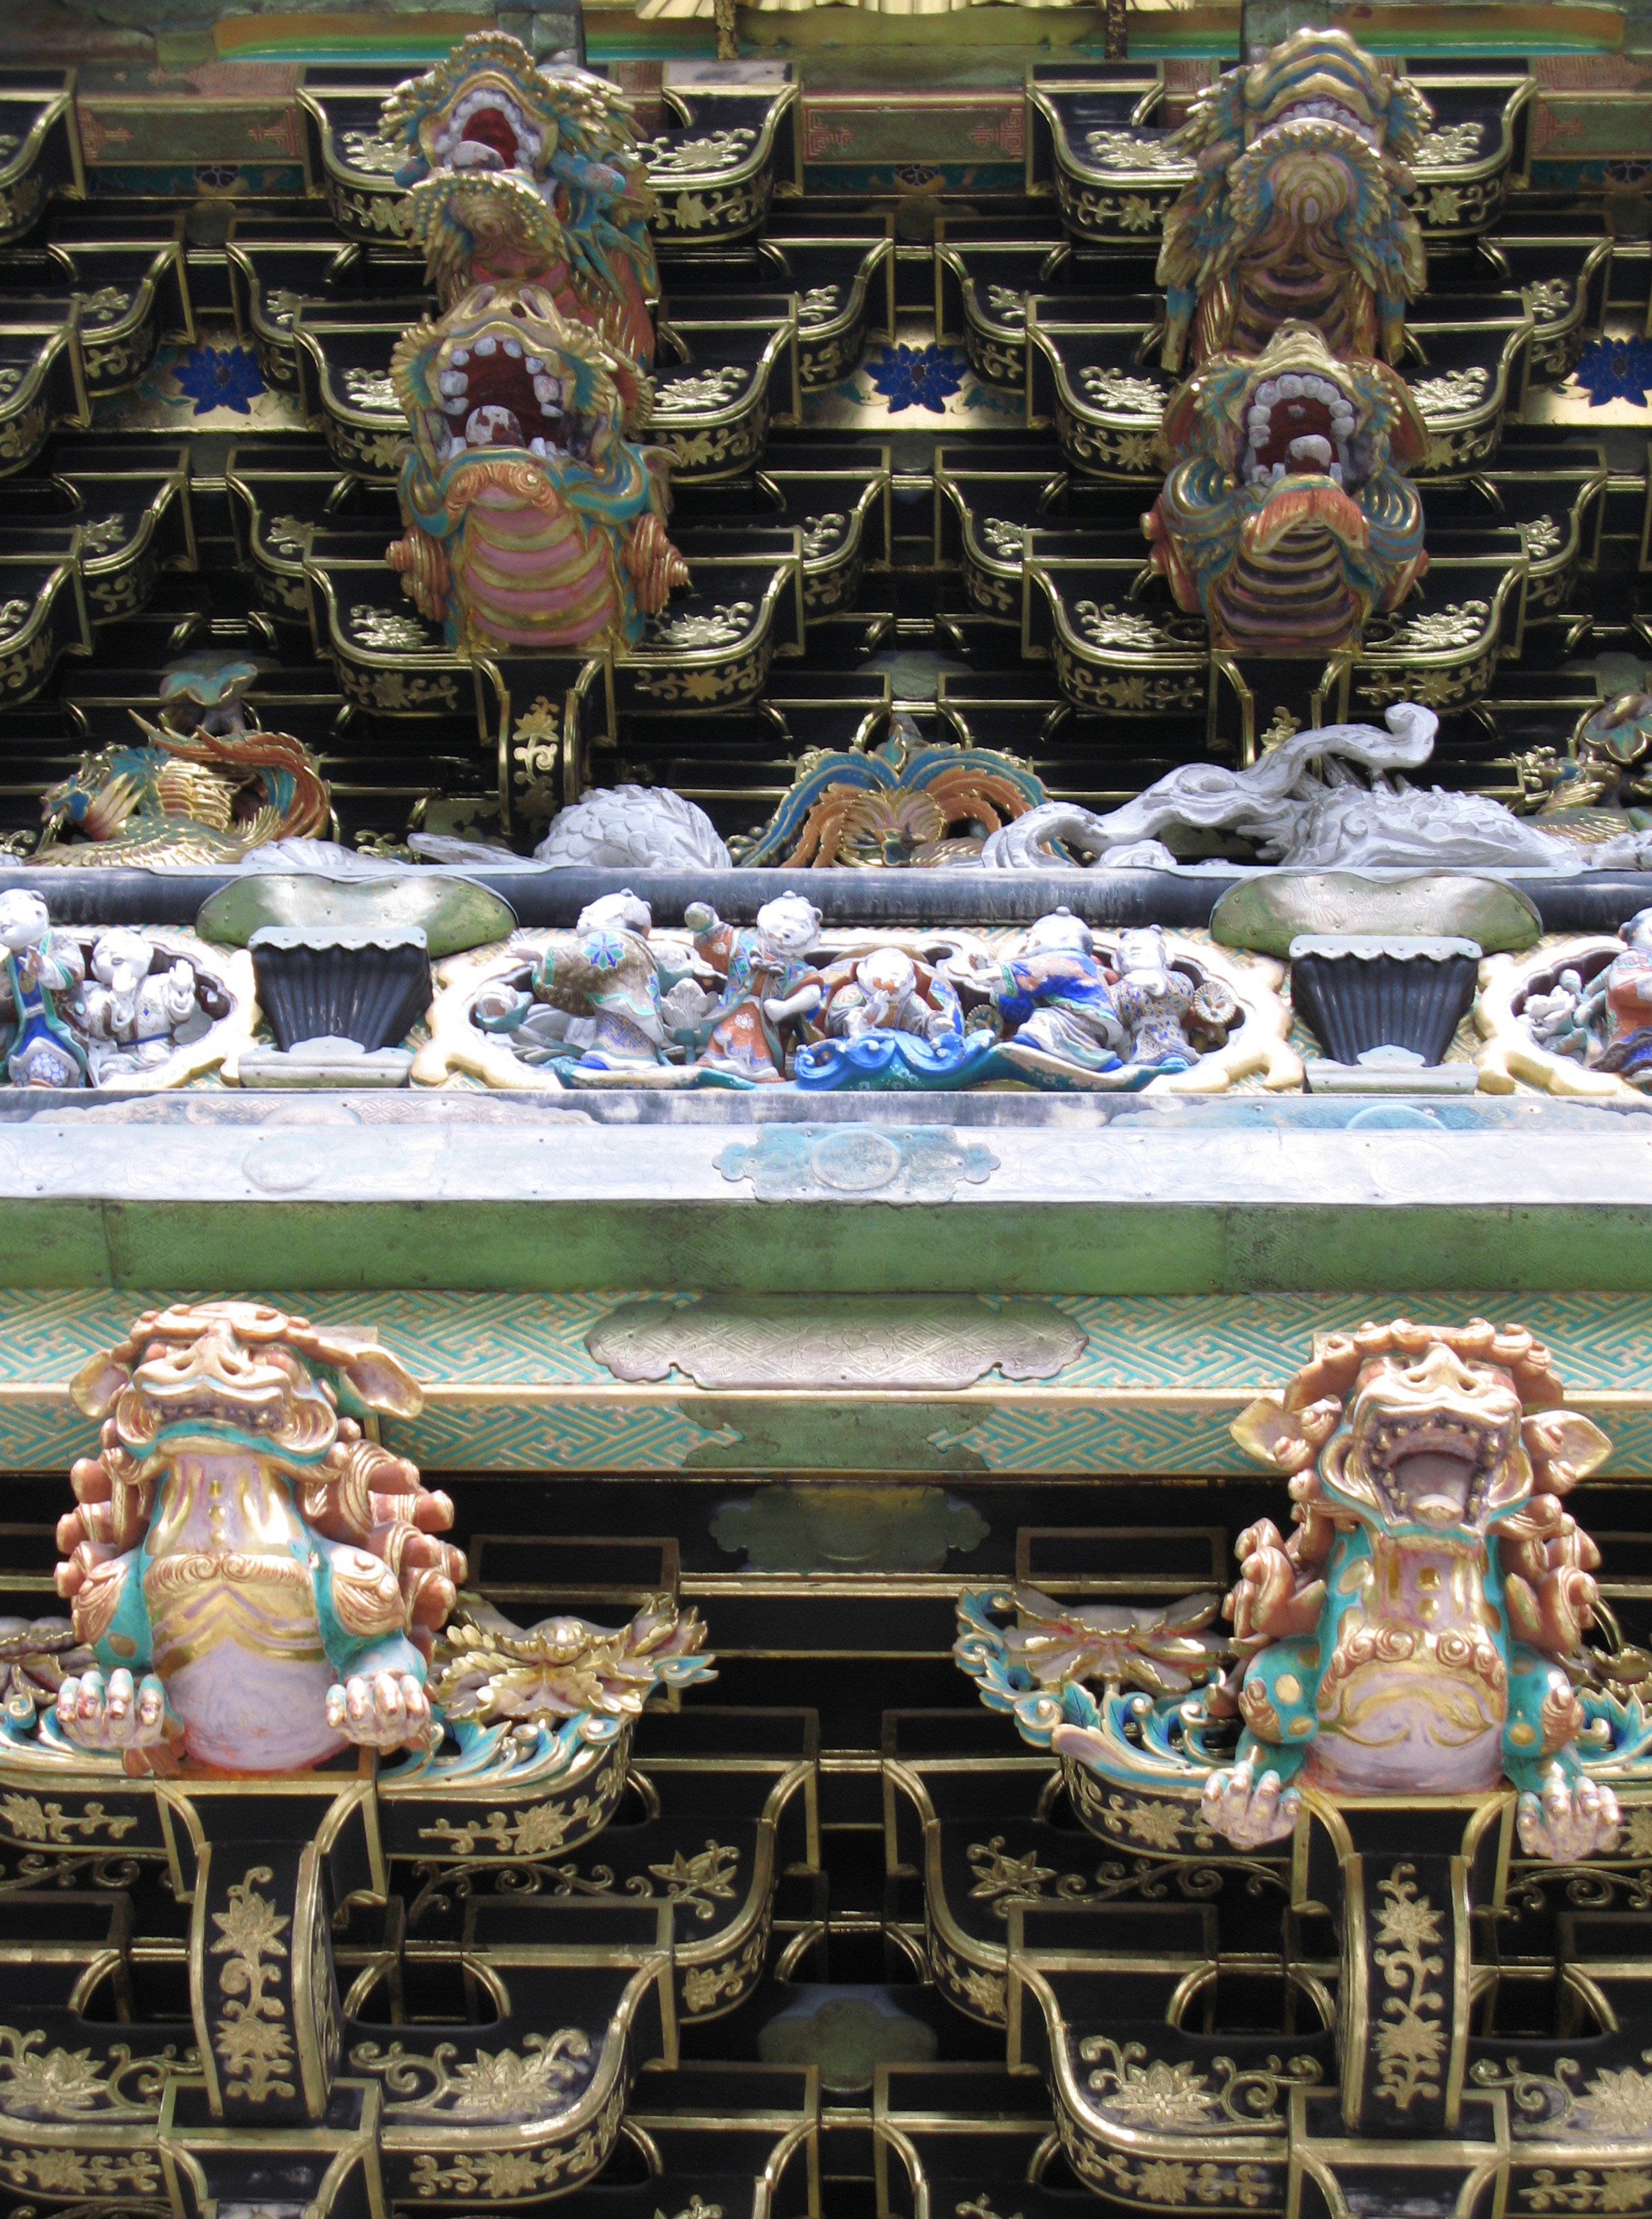
architecture, chair, high, amusement park, park, carousel, cool image, temple, shrine, nikko, hires, heritage, fair, hi, res, powershotg7, toushogu, canong7world, hindu temple, amusement ride